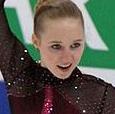
Age: 16